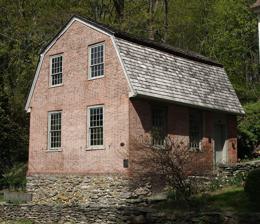
Building: East District School
Country: United States of America
Year built: 1798
United States historic place East District School U.S. National Register of Historic Places U.S. Historic district Contributing property Show map of Connecticut Show map of the United States Location 365 Washington St., Norwich, Connecticut Coordinates 41°32′46″N 72°05′18″W / 41.5460°N 72.0882°W / 41.5460; -72.0882 Area 0.5 acres (0.20 ha) Built 1798 ( 1798 ) Part of Norwichtown Historic District ( ID730019751 ) NRHP reference No. 70000717 Significant dates Added to NRHP October 28, 1970 Designated CP January 17, 1973 The East District School is a historic school building at 365 Washington Street in Norwich, Connecticut .  Built in 1798, it is significant as a rare and well-preserved 18th-century schoolhouse, and as the location of an evening school for adults established by Consider Sterry, author of an early guide to practical navigation.  The school was listed on the National Register of Historic Places in 1970, and is a contributing property to the Norwichtown Historic District . Description and history The East District School is located in Norwich's geographically central Norwichtown , on the east side of Washington Street north of its junction with Butts Lane.  It is a small brick building, one story in height, with a gambrel roof covered in wooden shingles, oriented with a gable end facing the street.  That facade is two bays wide, with sash windows in each bay on both the first floor and attic level.  The building's fieldstone foundation is partially exposed on this side due to the sloping terrain.  The main facade faces south, and is three bays wide, with the entrance in the right bay and windows in the other two. The building dates to no later than 1798, when Consider Sterry established an evening school for adults which met there.  Sterry, who was entirely self-taught, taught writing and bookkeeping, and instructed sailors in the methods of determining latitude and longitude at sea.  He also published treatises on a variety of subjects, as well as a 300-page book on navigation. The school building, derelict at the time of its National Register listing in 1970, has been restored by the local historical society. See also National Register of Historic Places listings in New London County, Connecticut References